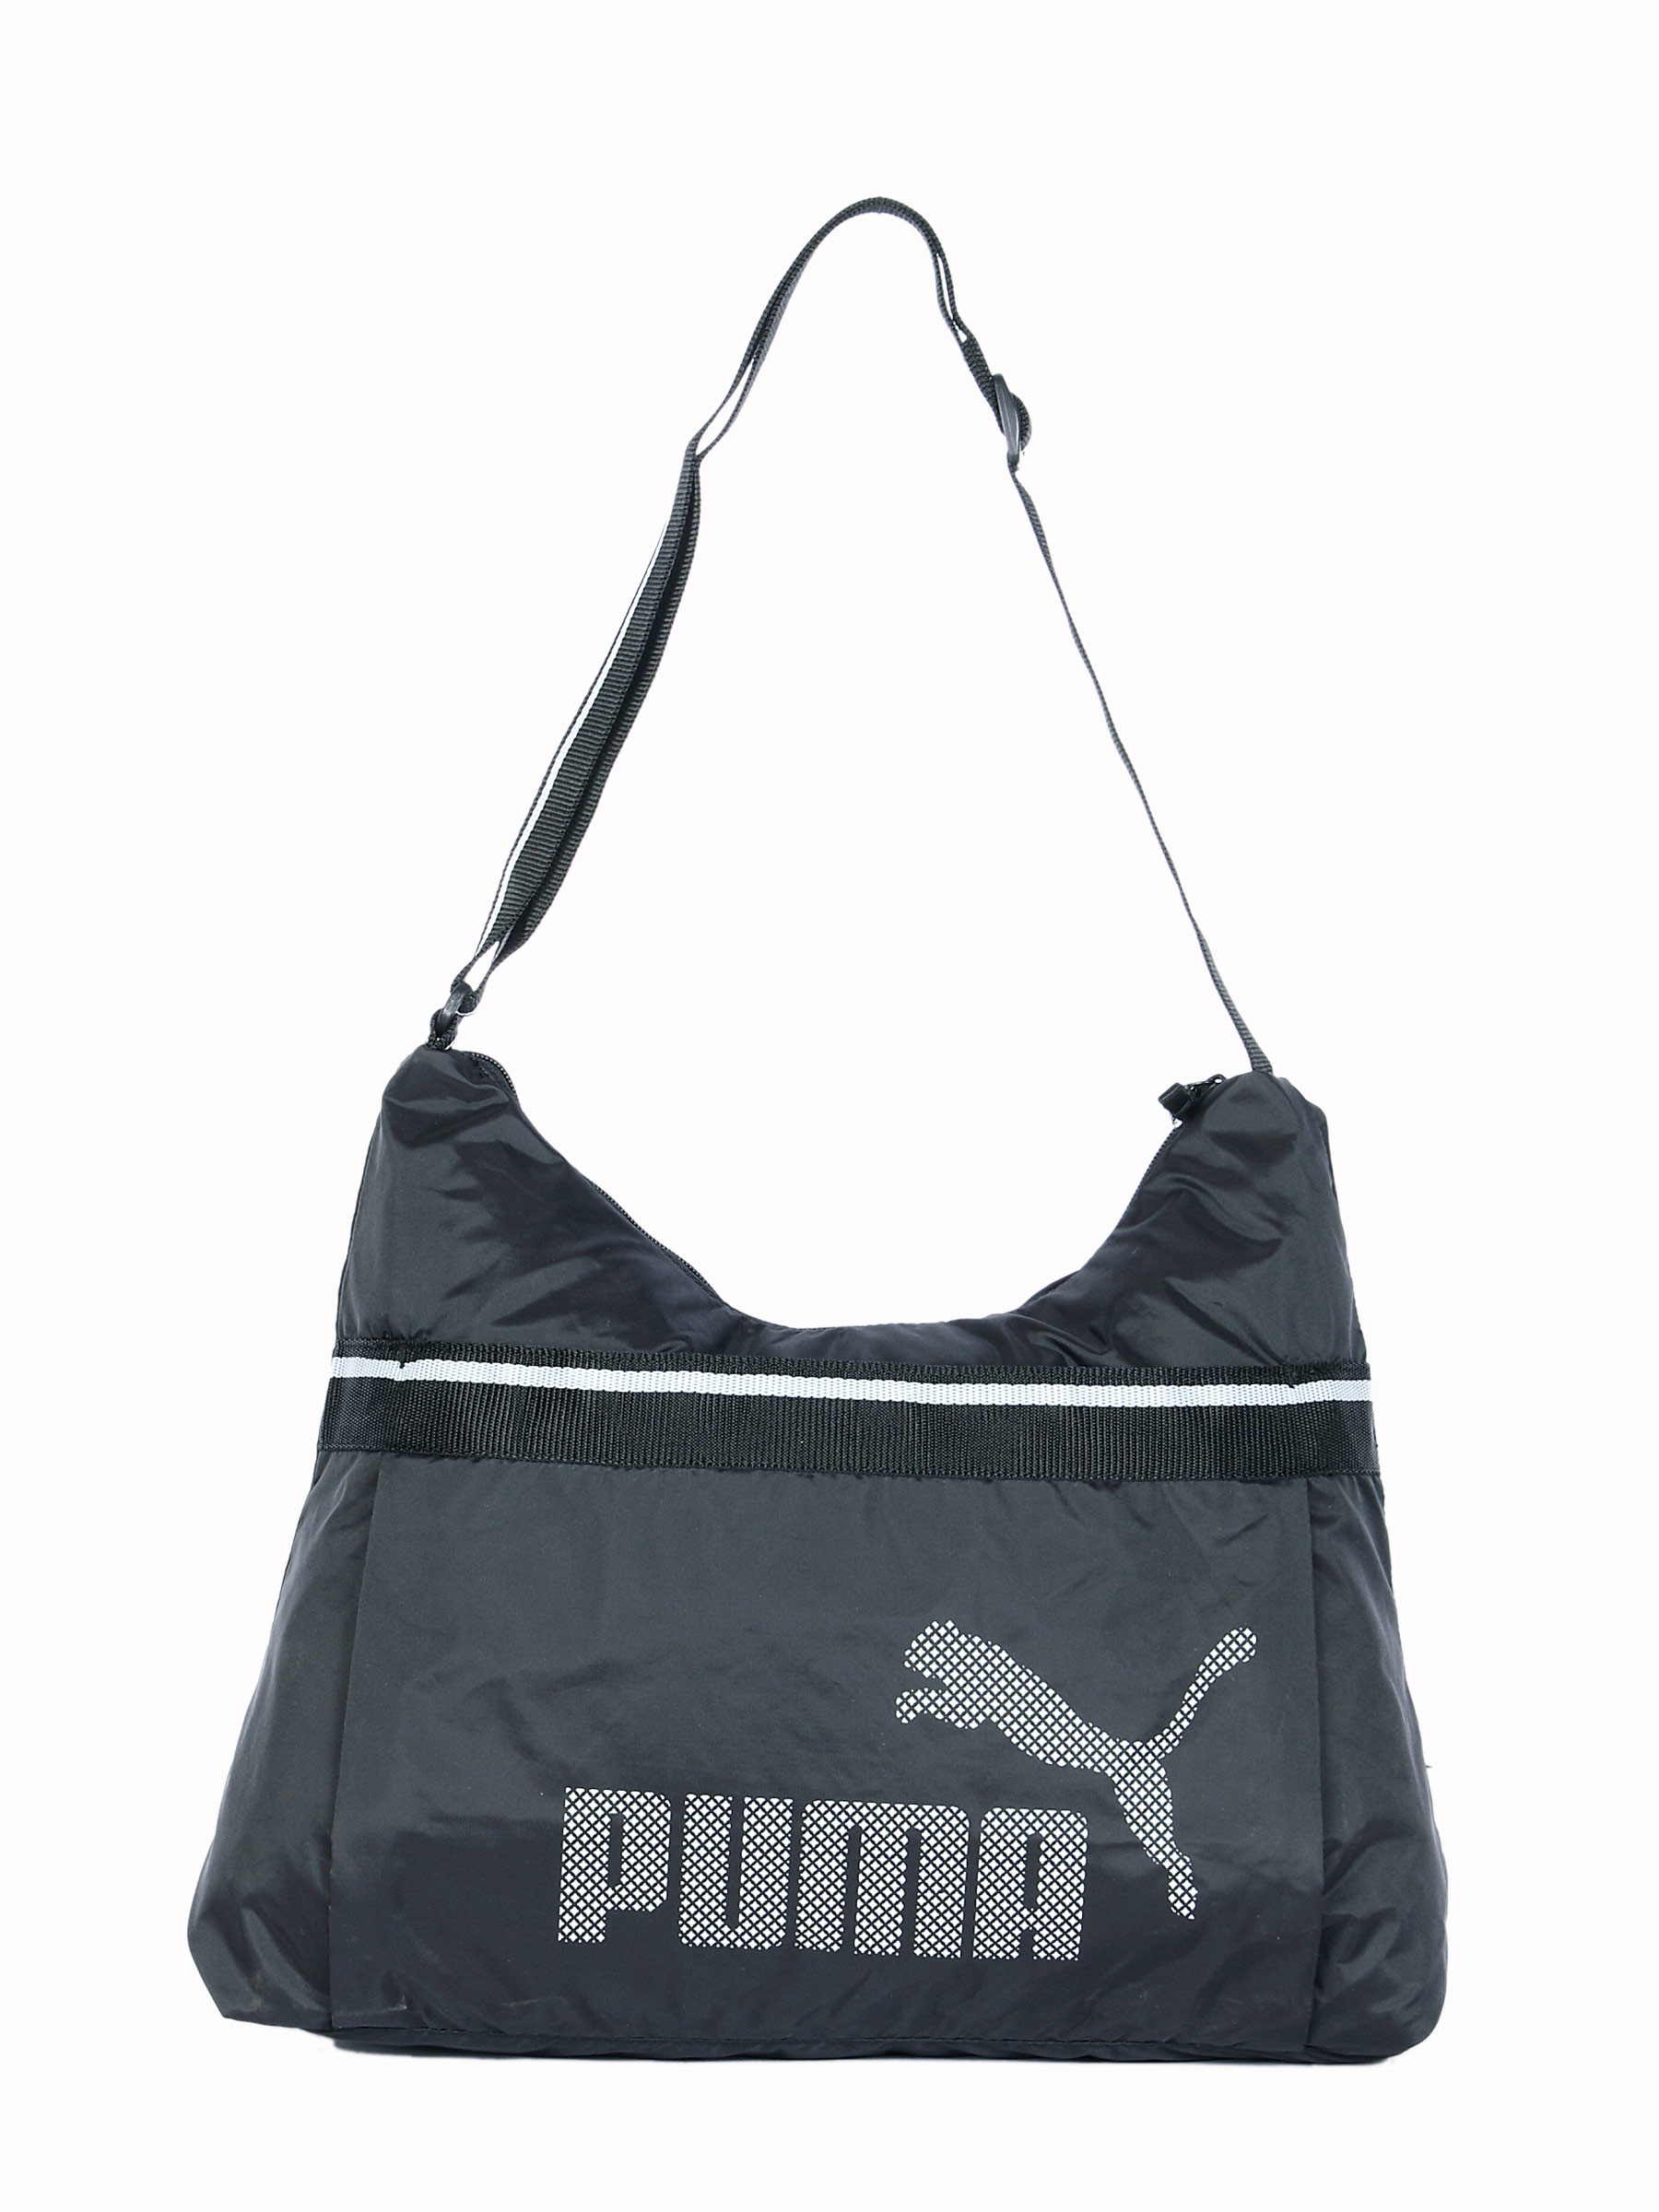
Puma Unisex Core Shoulder Black Bags
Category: Accessories / Bags / Handbags
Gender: Unisex
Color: Black
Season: Fall 2011
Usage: Casual